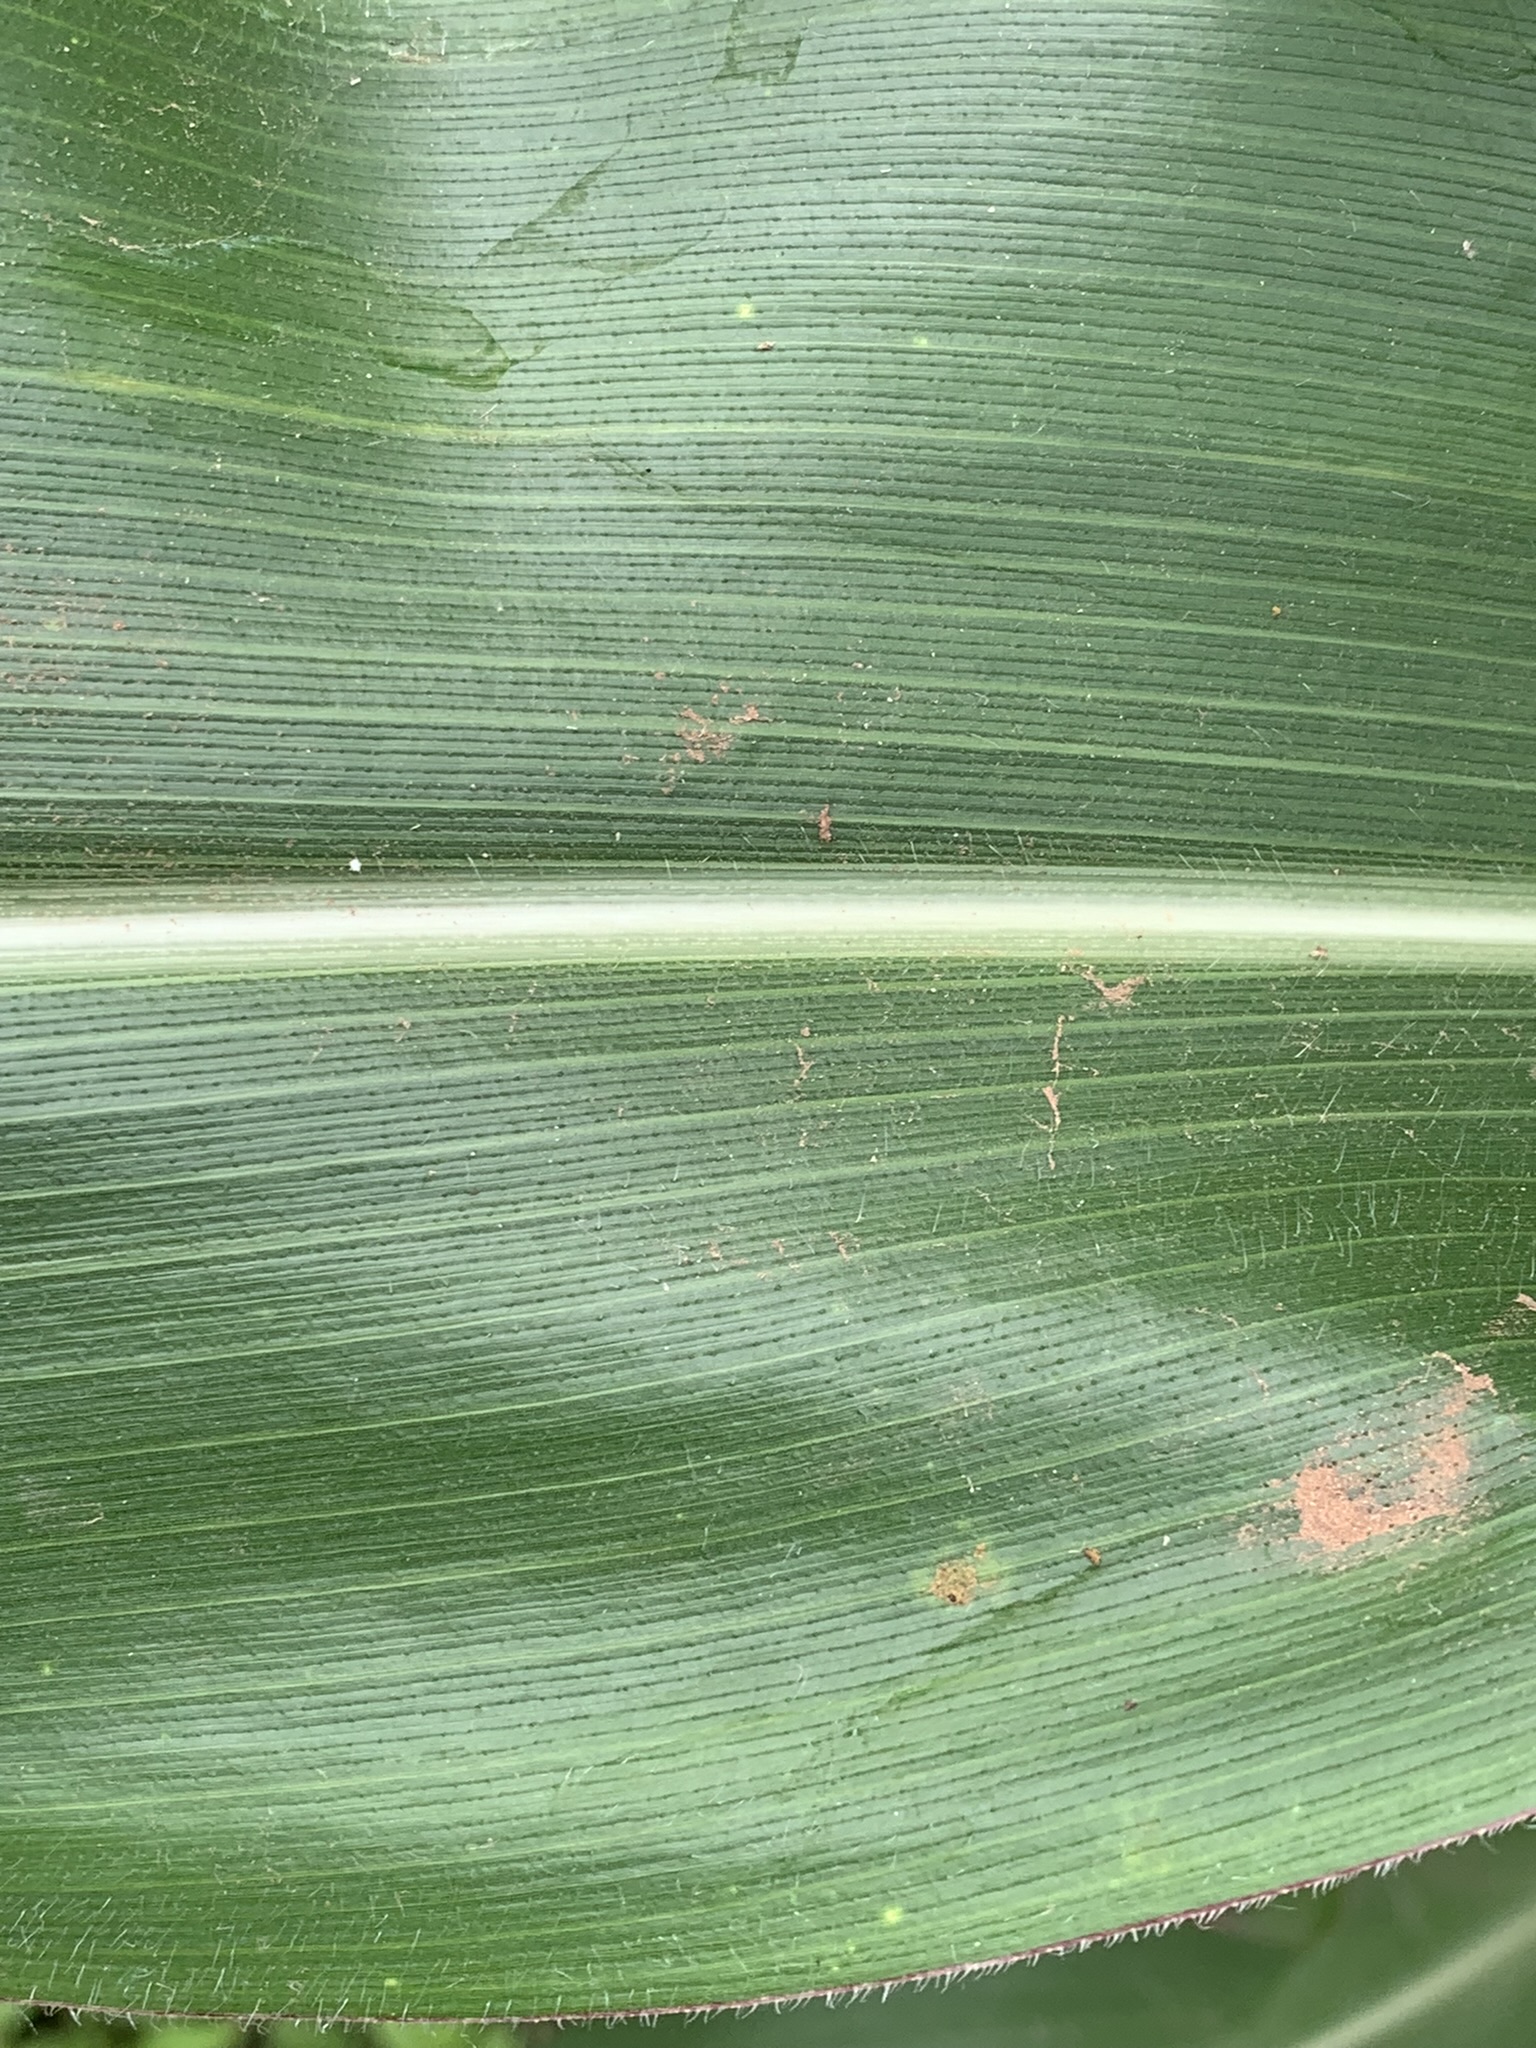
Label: Healthy